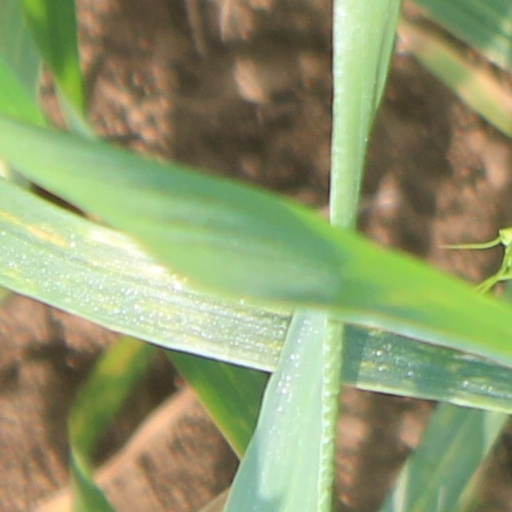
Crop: wheat